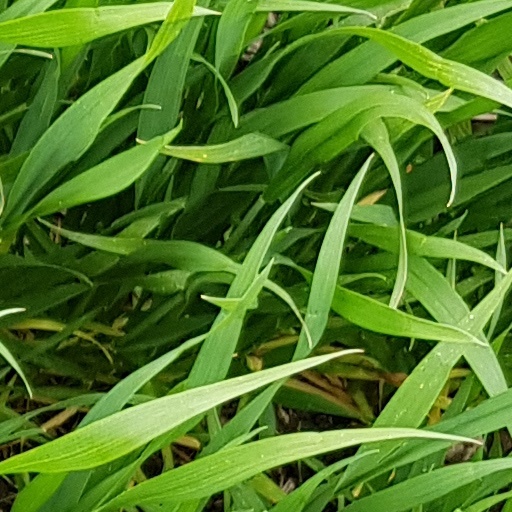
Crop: wheat